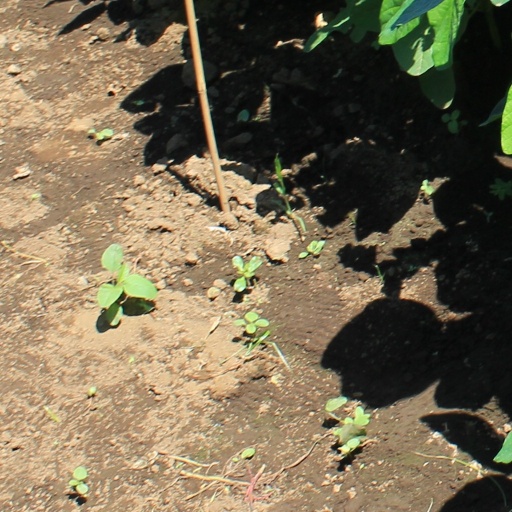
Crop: soybean